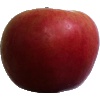
Label: apple_crimson_snow